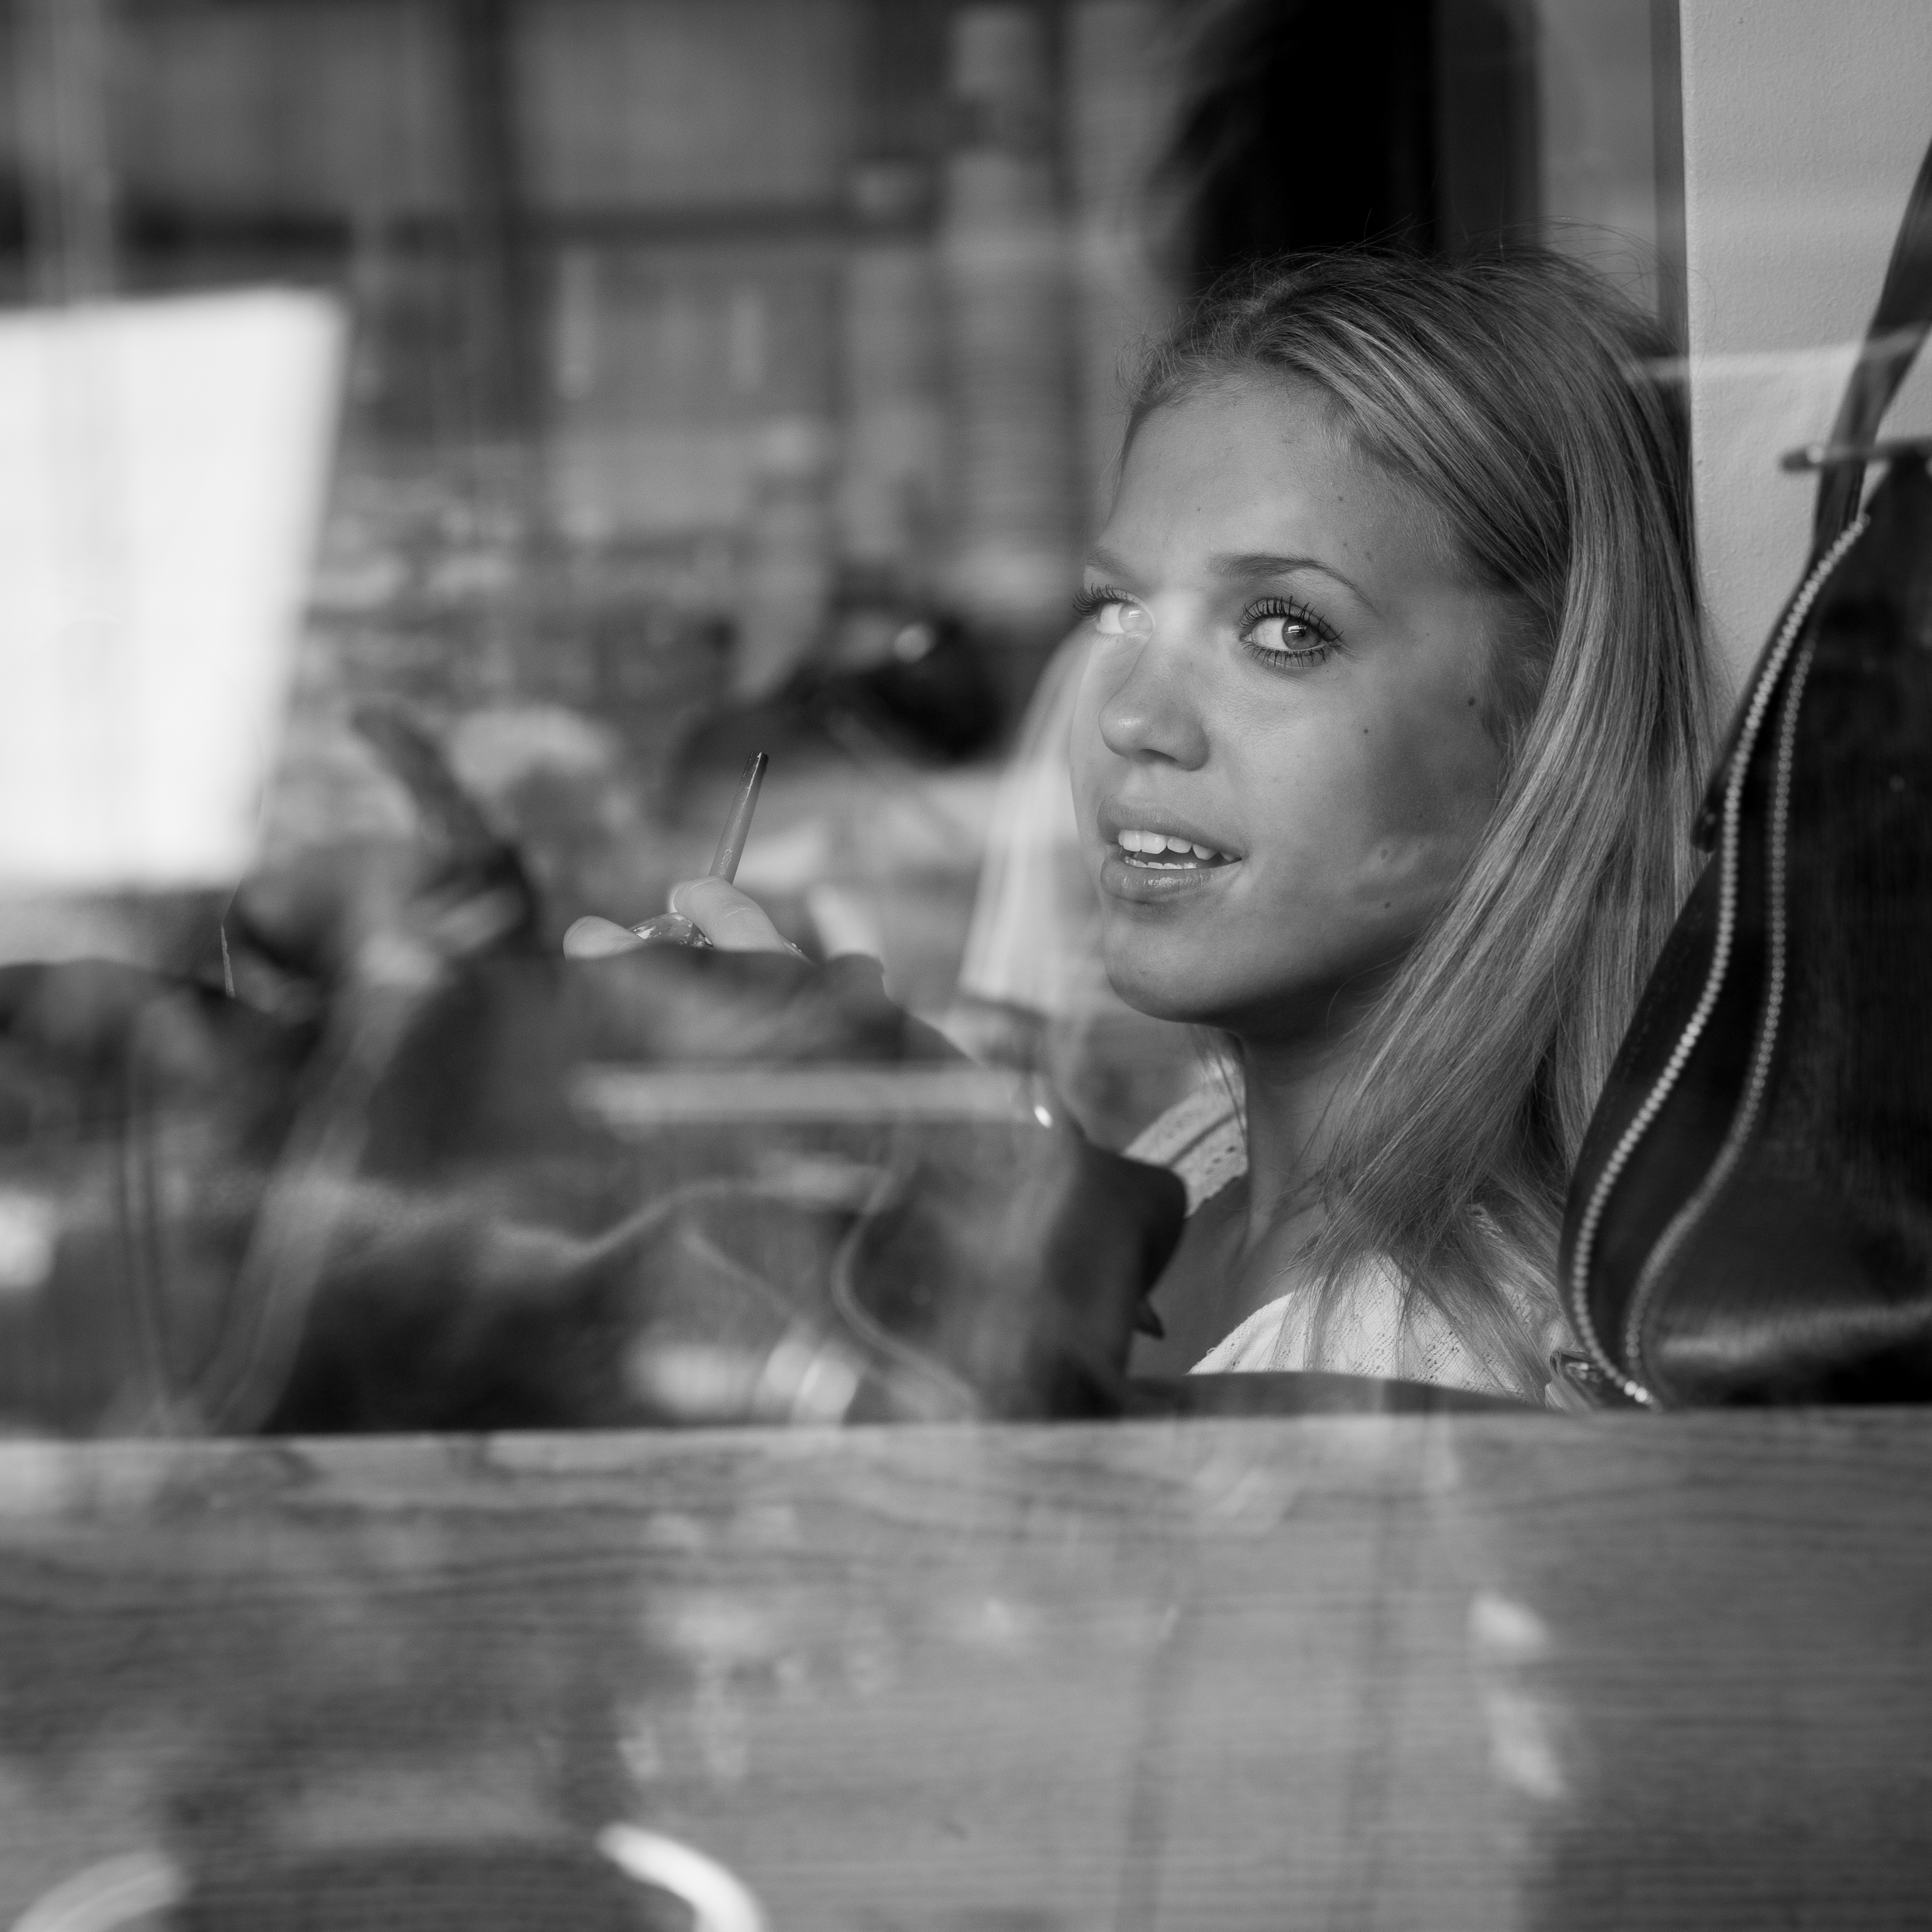
person, black and white, girl, white, street, photography, ebook, portrait, model, sitting, training, child, black, monochrome, lady, smile, streetphotography, flickr, thomas, video, olympus, photograph, snapshot, beauty, omd, image, fuji, leica, emotion, monochrom, leuthard, hcb, thomasleuthard, monochrome photography, portrait photography, human positions